Cameroon line

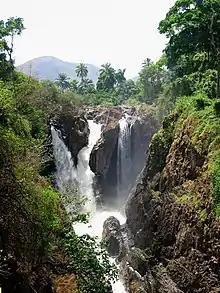
Menchum Falls in the Northwest Province

Bioko is just off the coast of Cameroon, on the continental shelf. The island used to be the end of a peninsula attached to the mainland, but was cut off when sea levels rose 10,000 years ago at the end of the last last glaciation. With an area of it is the largest island in the Cameroon line.